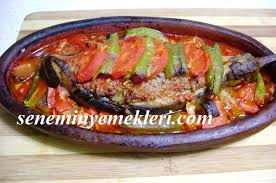
Yemek: karniyarik